Amitabh Joshi

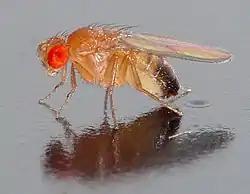
Drosophila melanogaster

Joshi was born on 4 March 1965 to Devi Datt Joshi and Nirmala Joshi (nee Pande) in the Indian city of Agra. He did his schooling in St. Francis Nursery School and St. Peter's College, Agra. He then did his graduation (BSc Hons in Botany, 1982–85, Hindu College, Delhi) and Master's studies (M.Sc. in Genetics,1985–87) from Delhi University South Campus, and moved to Washington State University from where he obtained a PhD in 1993, working with John N. Thompson and Michael E. Moody. His Ph.D. thesis was titled "Coevolution and variation in competition between Drosophila species;" in addition, his collaboration with Moody resulted in two papers on the cost-of-sex issue, published in the Journal of Theoretical Biology. During this period, he also worked as a research assistant (1987–88) and a teaching assistant at the university (1987–93). He stayed in the US until 1996 to complete his post-doctoral studies in the laboratory of Laurence D. Mueller of the University of California, Irvine and returned to India to work as a visitor at the Centre for Ecological Sciences of Indian Institute of Science for a month. In April 1996, he joined Jawaharlal Nehru Centre for Advanced Scientific Research as a member of faculty at the "Animal Behaviour Unit" and shifted to "Evolutionary and Organismal Biology Unit" in 1998 where he rose in rank from a faculty fellow (1998–2001) to an associate professor, reaching the position of a professor in 2007. He heads the Evolutionary Biology Laboratory of the institution where he hosts a number of research scholars. In between, he served as a visiting faculty at the Berlin Institute for Advanced Study in 2001. He is also an adjunct faculty of the Indian Institute of Science Education and Research, Mohali and resides in Bengaluru, in Karnataka.